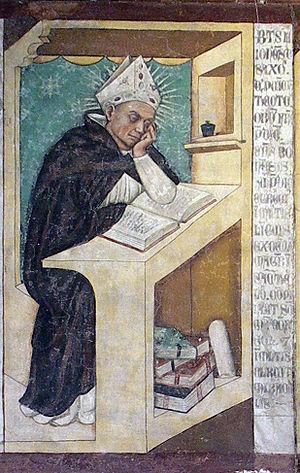
Johannes von Wildeshausen, appelé également Johannes Teutonicus, est né vers 1180 à Wildeshausen près d'Oldenbourg en Basse-Saxe et décédé le 4 novembre 1252 à Strasbourg. Il fut le quatrième grand maître de l'Ordre des Frères Prêcheurs.